KAZA-TV

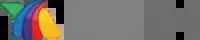
Former station logo as an Azteca América affiliate from July 2011 until January 3, 2018.

On September 8, 2017, Pappas Telecasting and TV Azteca announced they would sell KAZA to Chicago-based Weigel Broadcasting for $9 million. On January 1, 2018, KJLA (channel 57) replaced KAZA as the Azteca America affiliate for the Los Angeles market. Weigel Broadcasting assumed operational responsibilities for KAZA as well as ownership of its license on January 3, 2018, and converted into an owned-and-operated station of Weigel-owned MeTV as "MeTV Los Angeles". Prior to the switch, the MeTV affiliation was split between the DT3 feed of Anaheim-based KDOC-TV (channel 56) and Bishop-based KVME-TV (channel 20). KVME became an affiliate of MeTV's sister network, Heroes & Icons (H&I) on January 15, 2018, until 2020 when it moved H&I to its second digital subchannel and switched its primary affiliation to Jewelry Television.